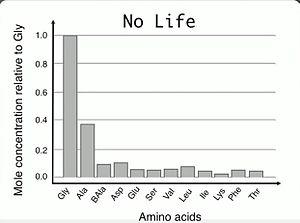
Avida est une plateforme logicielle libre de simulation de vie artificielle, destinée à l'étude de l'évolution biologique de programmes informatiques. Ceux-ci s'auto-reproduisent et évoluent au fil des générations en fonction d'une chaîne de symboles simulant un génome. Avida est en constant développement par le laboratoire Digital Evolution Lab de Charles Ofria à l'Université de l'État du Michigan. Avida fut créé par Charles Ofria, Chris Adami et C. Titus Brown à Caltech en 1993. Sa conception s'est inspirée du système Tierra.